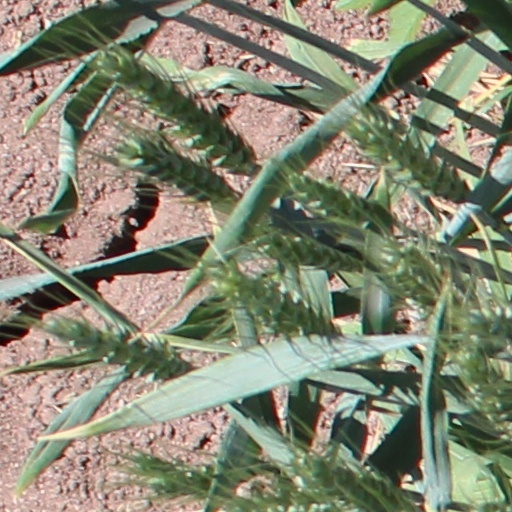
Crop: wheat